Yowara Station

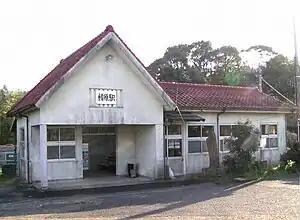
Yowara Station in 2005

is a passenger railway station located in the city of Nichinan, Miyazaki Prefecture, Japan. It is operated by JR Kyushu and is on the Nichinan Line.